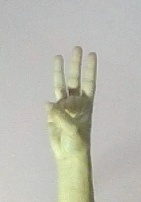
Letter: thaa